Bogotá

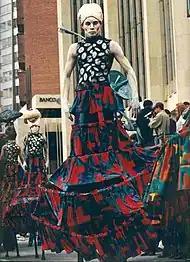
Ibero-American Theater Festival

Energy and sewer bills are stratified based on the location of owner's residence, The system is the classification of the residential properties that should receive public services. Although the system does not consider the income per person and the rules say that the residential real estate should stratify and not households. All mayors should do the stratification of residential properties of their municipality or district.